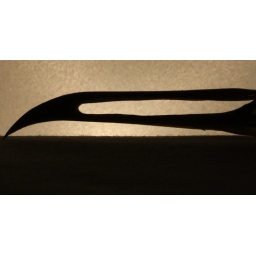
Lit from behind by table lamp behind large diffuser.